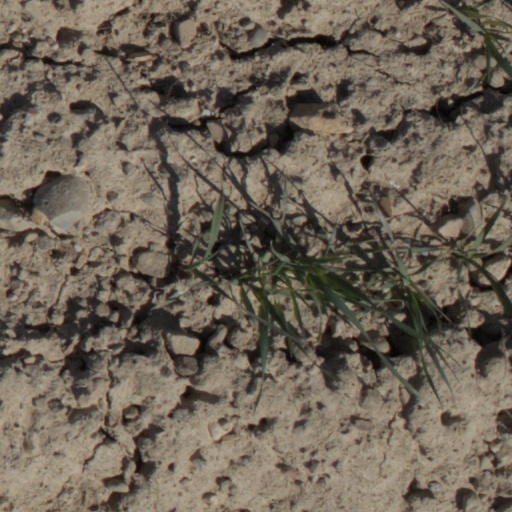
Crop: wheat